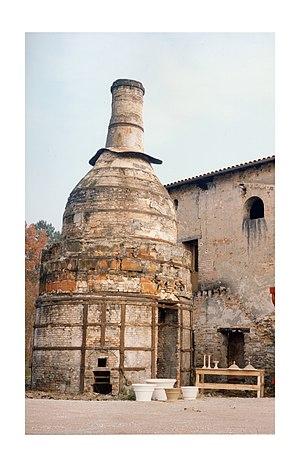
Au début des années 50, la poterie ferme ses portes. Rachetée en 1982 par la commune, elle accueille aujourd'hui l'association «
Gradignan est une commune du Sud-Ouest de la France, située dans le département de la Gironde en région Nouvelle-Aquitaine.
Cet article recense les monuments historiques de l'arrondissement de Bordeaux, dans le département de la Gironde, en France.